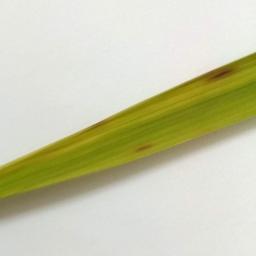
Label: Rice___Brown_Spot